Fox Glacier (town)

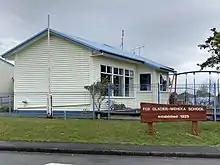
Fox Glacier Weheka School

The Douglas Memorial Church was a small Presbyterian church at 5 Main Road, Fox Glacier, built by the Hokitika firm of Goodfellow and Bennett in 1952 from local stone and rimu. A reduction in the number of parishioners saw the church put up for sale in 2012, and it was subsequently converted into self-catering holiday accommodation, The Church at Fox, opening in 2015.